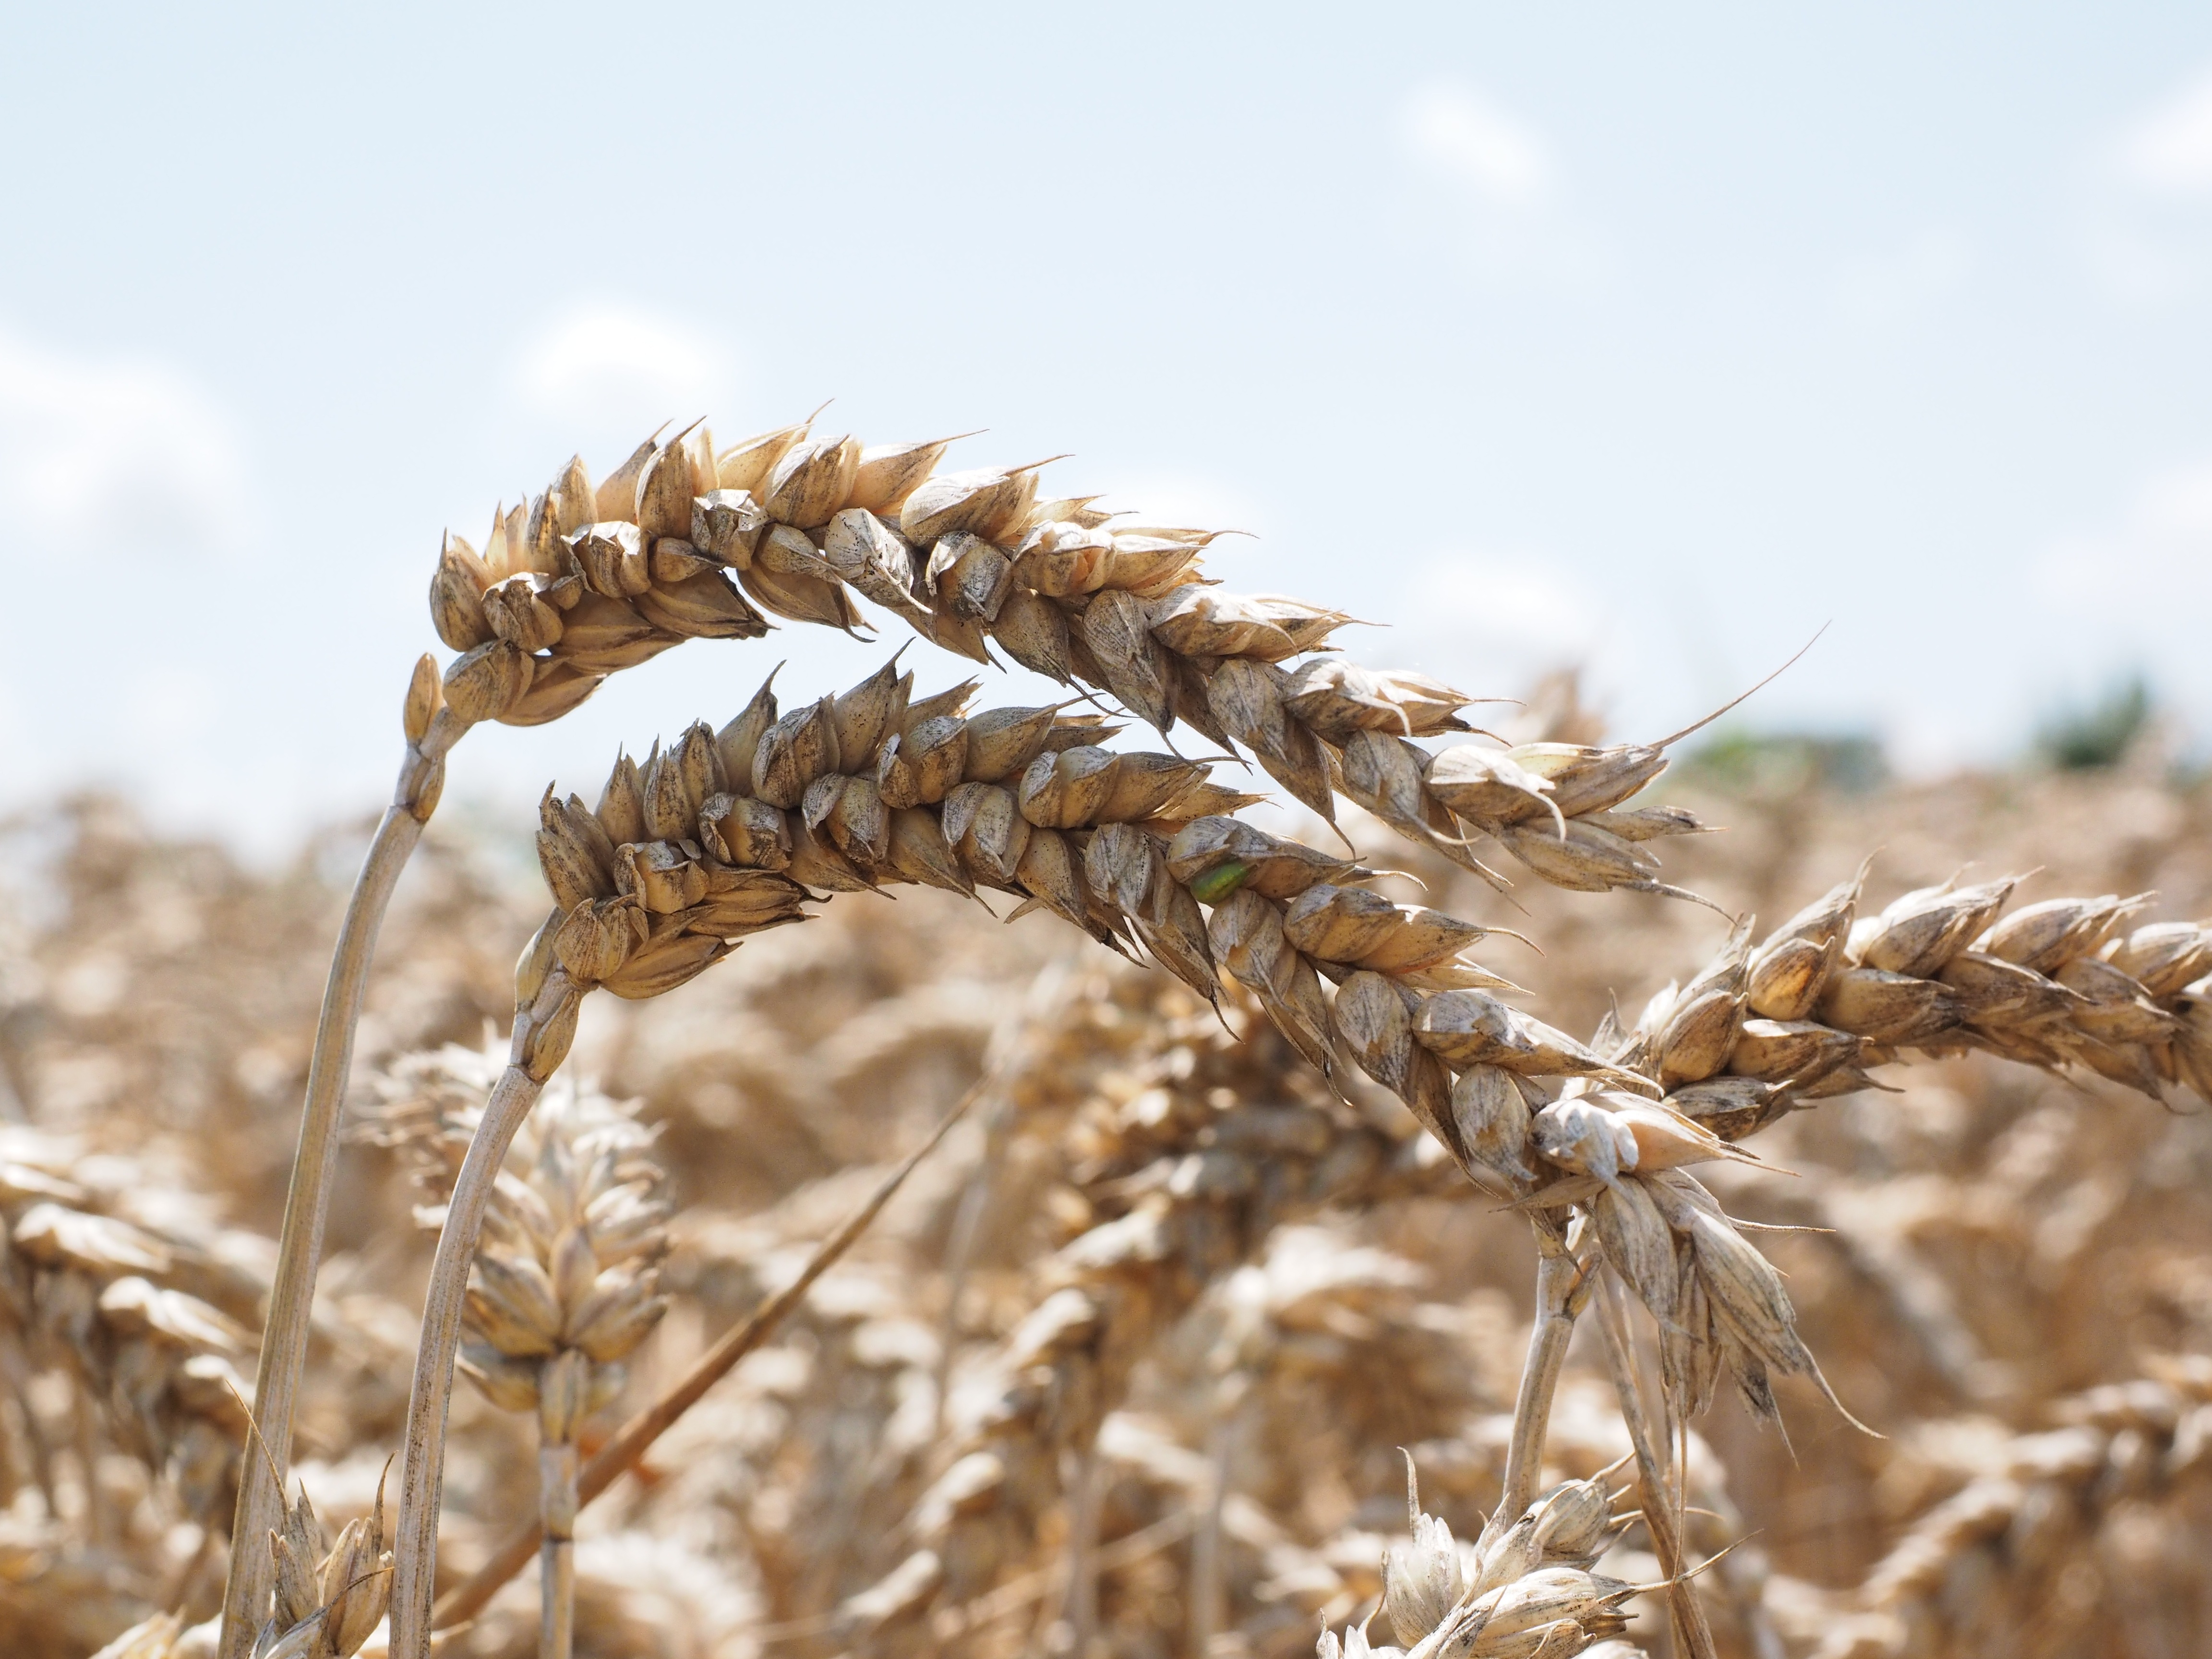
nature, grass, branch, plant, field, wheat, grain, prairie, land, summer, ripe, rural, food, golden, harvest, crop, soil, ear, yellow, agriculture, eat, season, spike, cereal, agricultural, cultivation, wheat field, close up, straw, rye, cornfield, cereals, poaceae, triticum, arable, corn ear, flowering plant, halm, commodity, emmer, triticale, ear of corn, triticum aestivum, grass family, plant stem, land plant, food grain, einkorn wheat